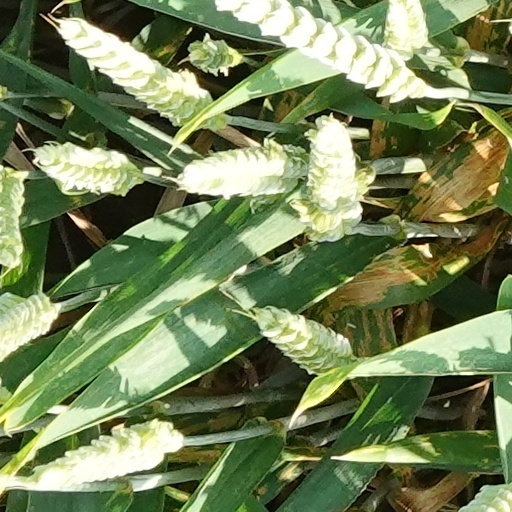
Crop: wheat